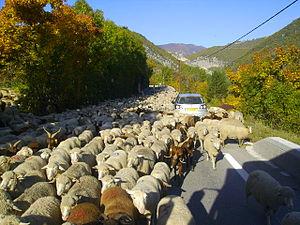
Moutons sur la route entre Entrevaux et Annot
La route nationale 202, ou RN 202, est une route nationale française ayant connu plusieurs itinéraires, d'abord en reliant la Côte d'Azur aux Alpes du Nord via plusieurs cols de plus de 2 000 m d'altitude, puis en se dirigeant vers Digne-les-Bains. Actuellement, elle relie Saint-Benoît à Barrême.
Annot est une commune française située dans le département des Alpes-de-Haute-Provence, en région Provence-Alpes-Côte d'Azur.